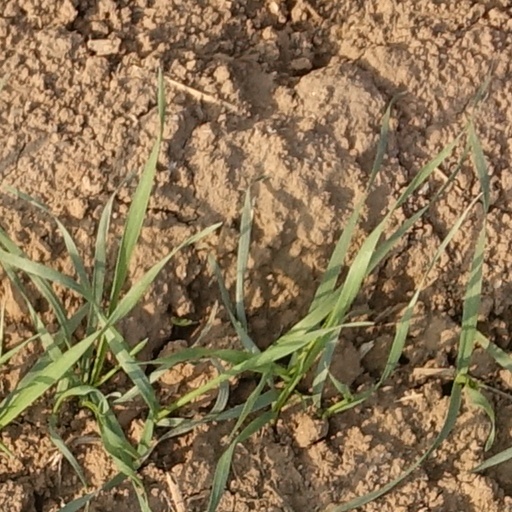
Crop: wheat